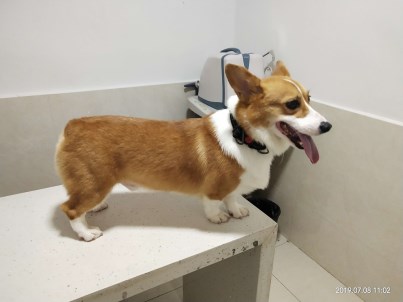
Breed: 2909-n000116-Cardigan